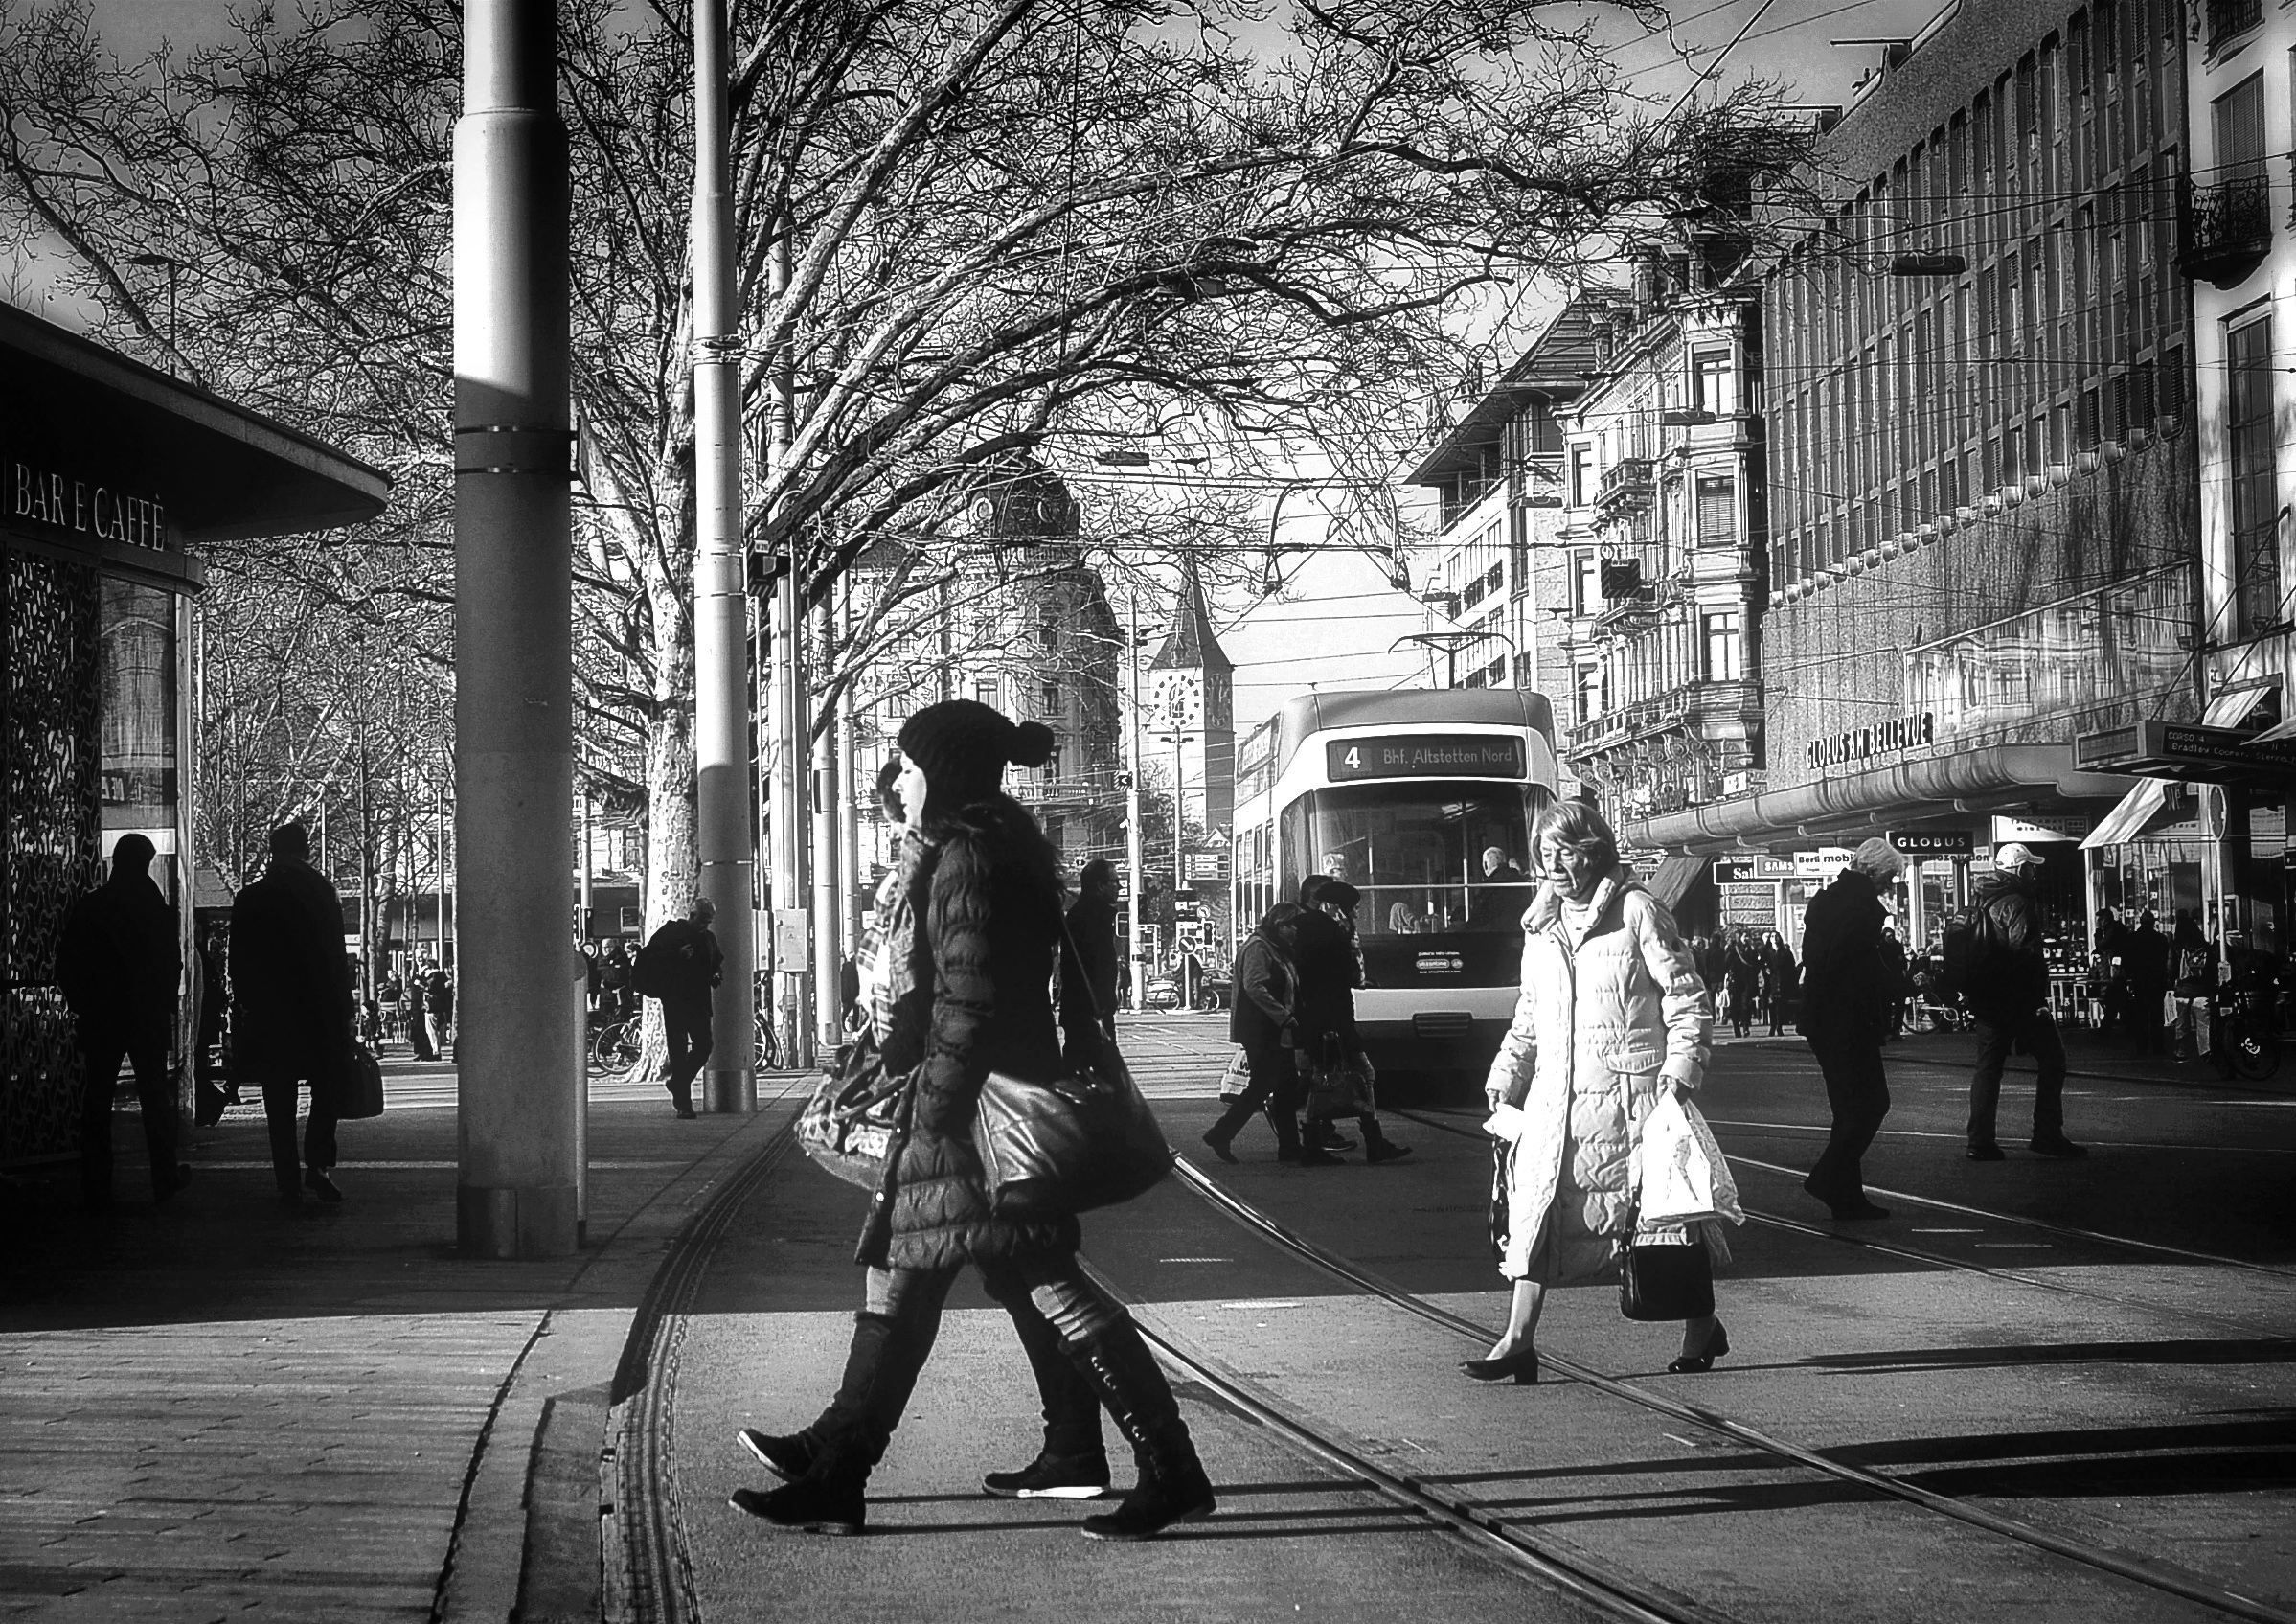
pedestrian, walking, winter, black and white, people, road, street, photography, alley, city, urban, crowd, nikon, black, monochrome, flickr, bw, infrastructure, swiss, stadt, photograph, snapshot, streetart, ch, schweiz, switzerland, strasse, zurich, blancoynegro, streetphoto, snapseed, schwarzundweiss, dezember, streetscene, menschen, passanten, thomas8047, onthestreets, iamnikon, d300s, blackandwithe, streetphotographer, streetartstreetlife, 175528, strassencene, vbz, bellevue, zurichstreets, z rigrafien, stadtz rich, z rilinie, urban area, monochrome photography, nonbuilding structure